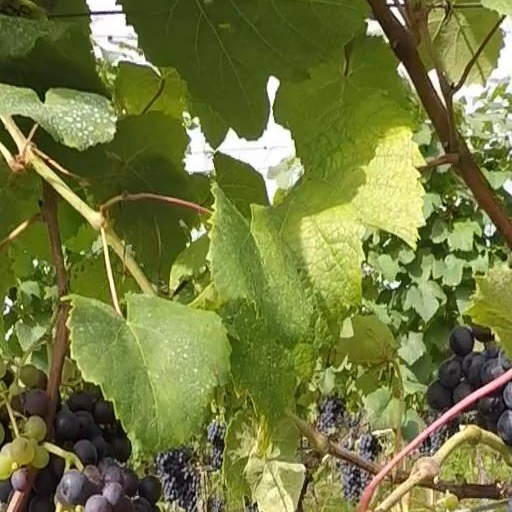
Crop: grape